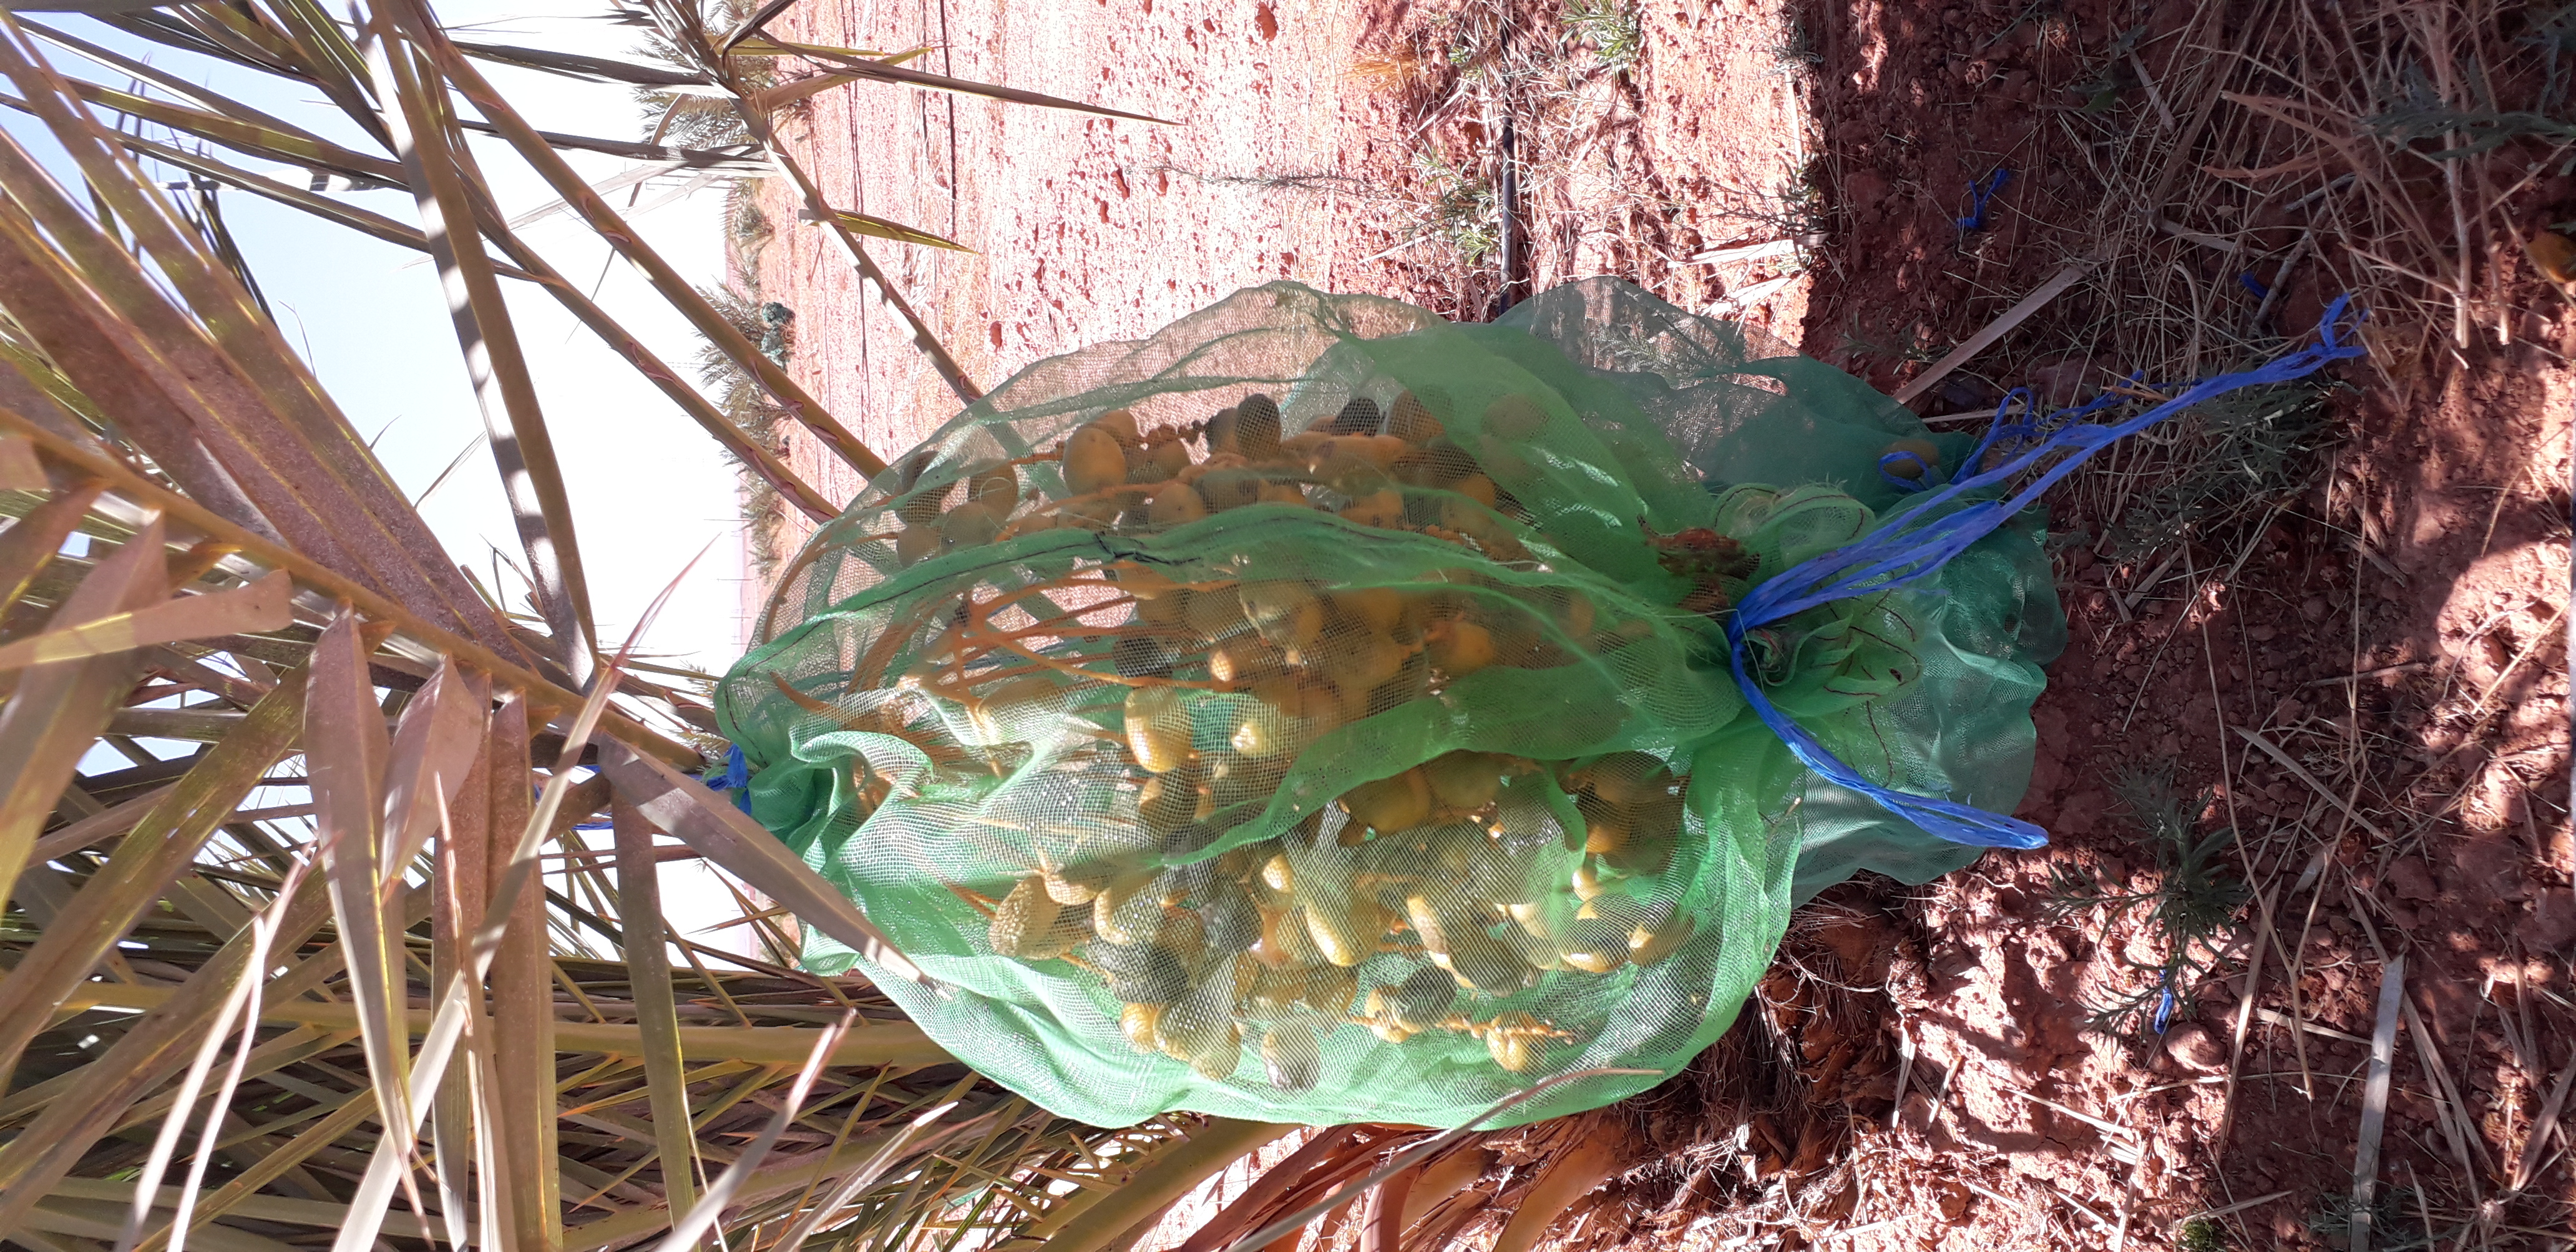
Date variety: Boufagous